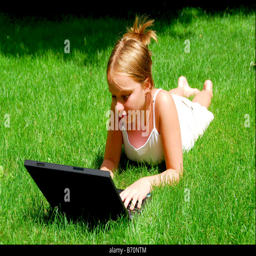
young girl lying on grass in a park with laptop computer